Allotment (gardening)

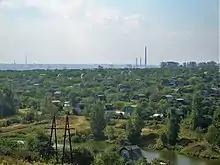
Russian allotments (dacha), Nizhny Novgorod Oblast, Russia

The first allotment gardens in the Netherlands were founded in 1838. In the 19th century, cities started allotment gardens for working-class families. Around the first world war, in which the Netherlands remained neutral, the users of the gardens started demanding that the gardens would be governed by the members. In 1928, the allotment garden societies founded the national level (AVVN). During the German Occupation of WWII, many "Volkstuinen" started. Until the 1950s, the gardens were primarily used for vegetable production; since then there has been a shift to recreational use. Depending on the city and society, small sheds, greenhouses or small garden houses are allowed. In some cases, permanent habitation is allowed during summertime. The Netherlands has 240,000 allotments.